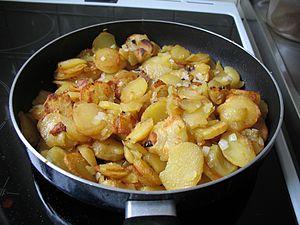
Les pommes de terre rissolées, sont un type classique de préparation des pommes de terre coupées en morceaux, quartiers ou rondelles. Elles sont cuites à l'aide d'une matière grasse, généralement huile végétale ou beurre, dans une poêle ou une sauteuse, à feu plus ou moins vif, jusqu'à ce que l'aliment prenne de la couleur, et peuvent être accompagnées d'oignons, champignons, lardons etc.
La cuisine de la pomme de terre, tubercule consommé depuis plus de 8 000 ans, ne s’est véritablement développée qu’après le XVIᵉ siècle, et a mis près de trois siècles pour s'imposer dans certaines contrées. Au XXᵉ siècle, cette cuisine se pratique sur tous les continents, car la pomme de terre, source de glucides, de protéines et de vitamine C, facile à cultiver, devient l’un des aliments de base de l’humanité ; le mode de préparation peut cependant en modifier la valeur nutritionnelle.